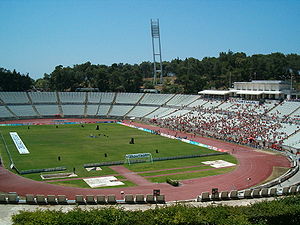
Mesterholdenes Europa Cup finale 1967
Estádio Nacional
Mesterholdenes Europa Cup finale 1967 var en fodboldkamp der blev spillet den 25. maj 1967. Kampen blev spillet foran 45.000 tilskuere på Estádio Nacional i den portugisiske hovedstad Lissabon, og skulle finde vinderen af Mesterholdenes Europa Cup 1966-77. De deltagende hold var skotske Celtic FC og italienske FC Internazionale Milano.